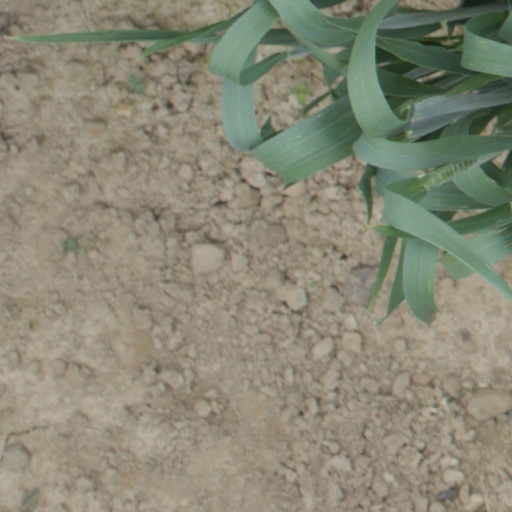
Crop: wheat